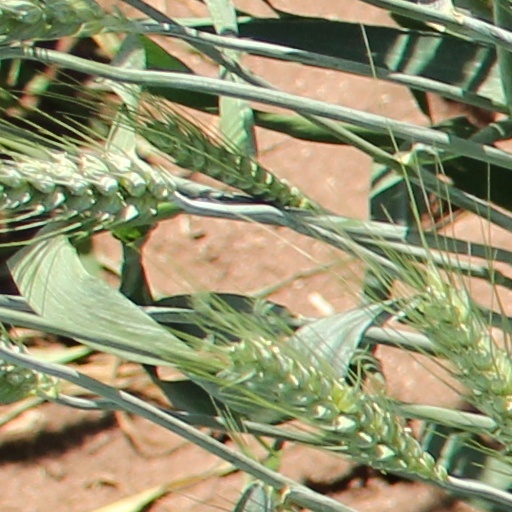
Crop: wheat